Lista Air Station

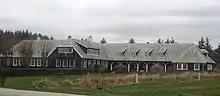
The officer's mess hall

Next work started on the main part of the air station. Contracted to Ed Zublin, the first part of the work was to drain the vast mires located throughout the peninsula. The terraforming proved difficult and work ran gradually for three years. Several smaller hills were demolished and moved to fill up where necessary. The landscape was dug out to create a series of drainage passages. The work resulted in a concrete runway, in addition to of taxiways and associated hangars, barracks and other buildings.